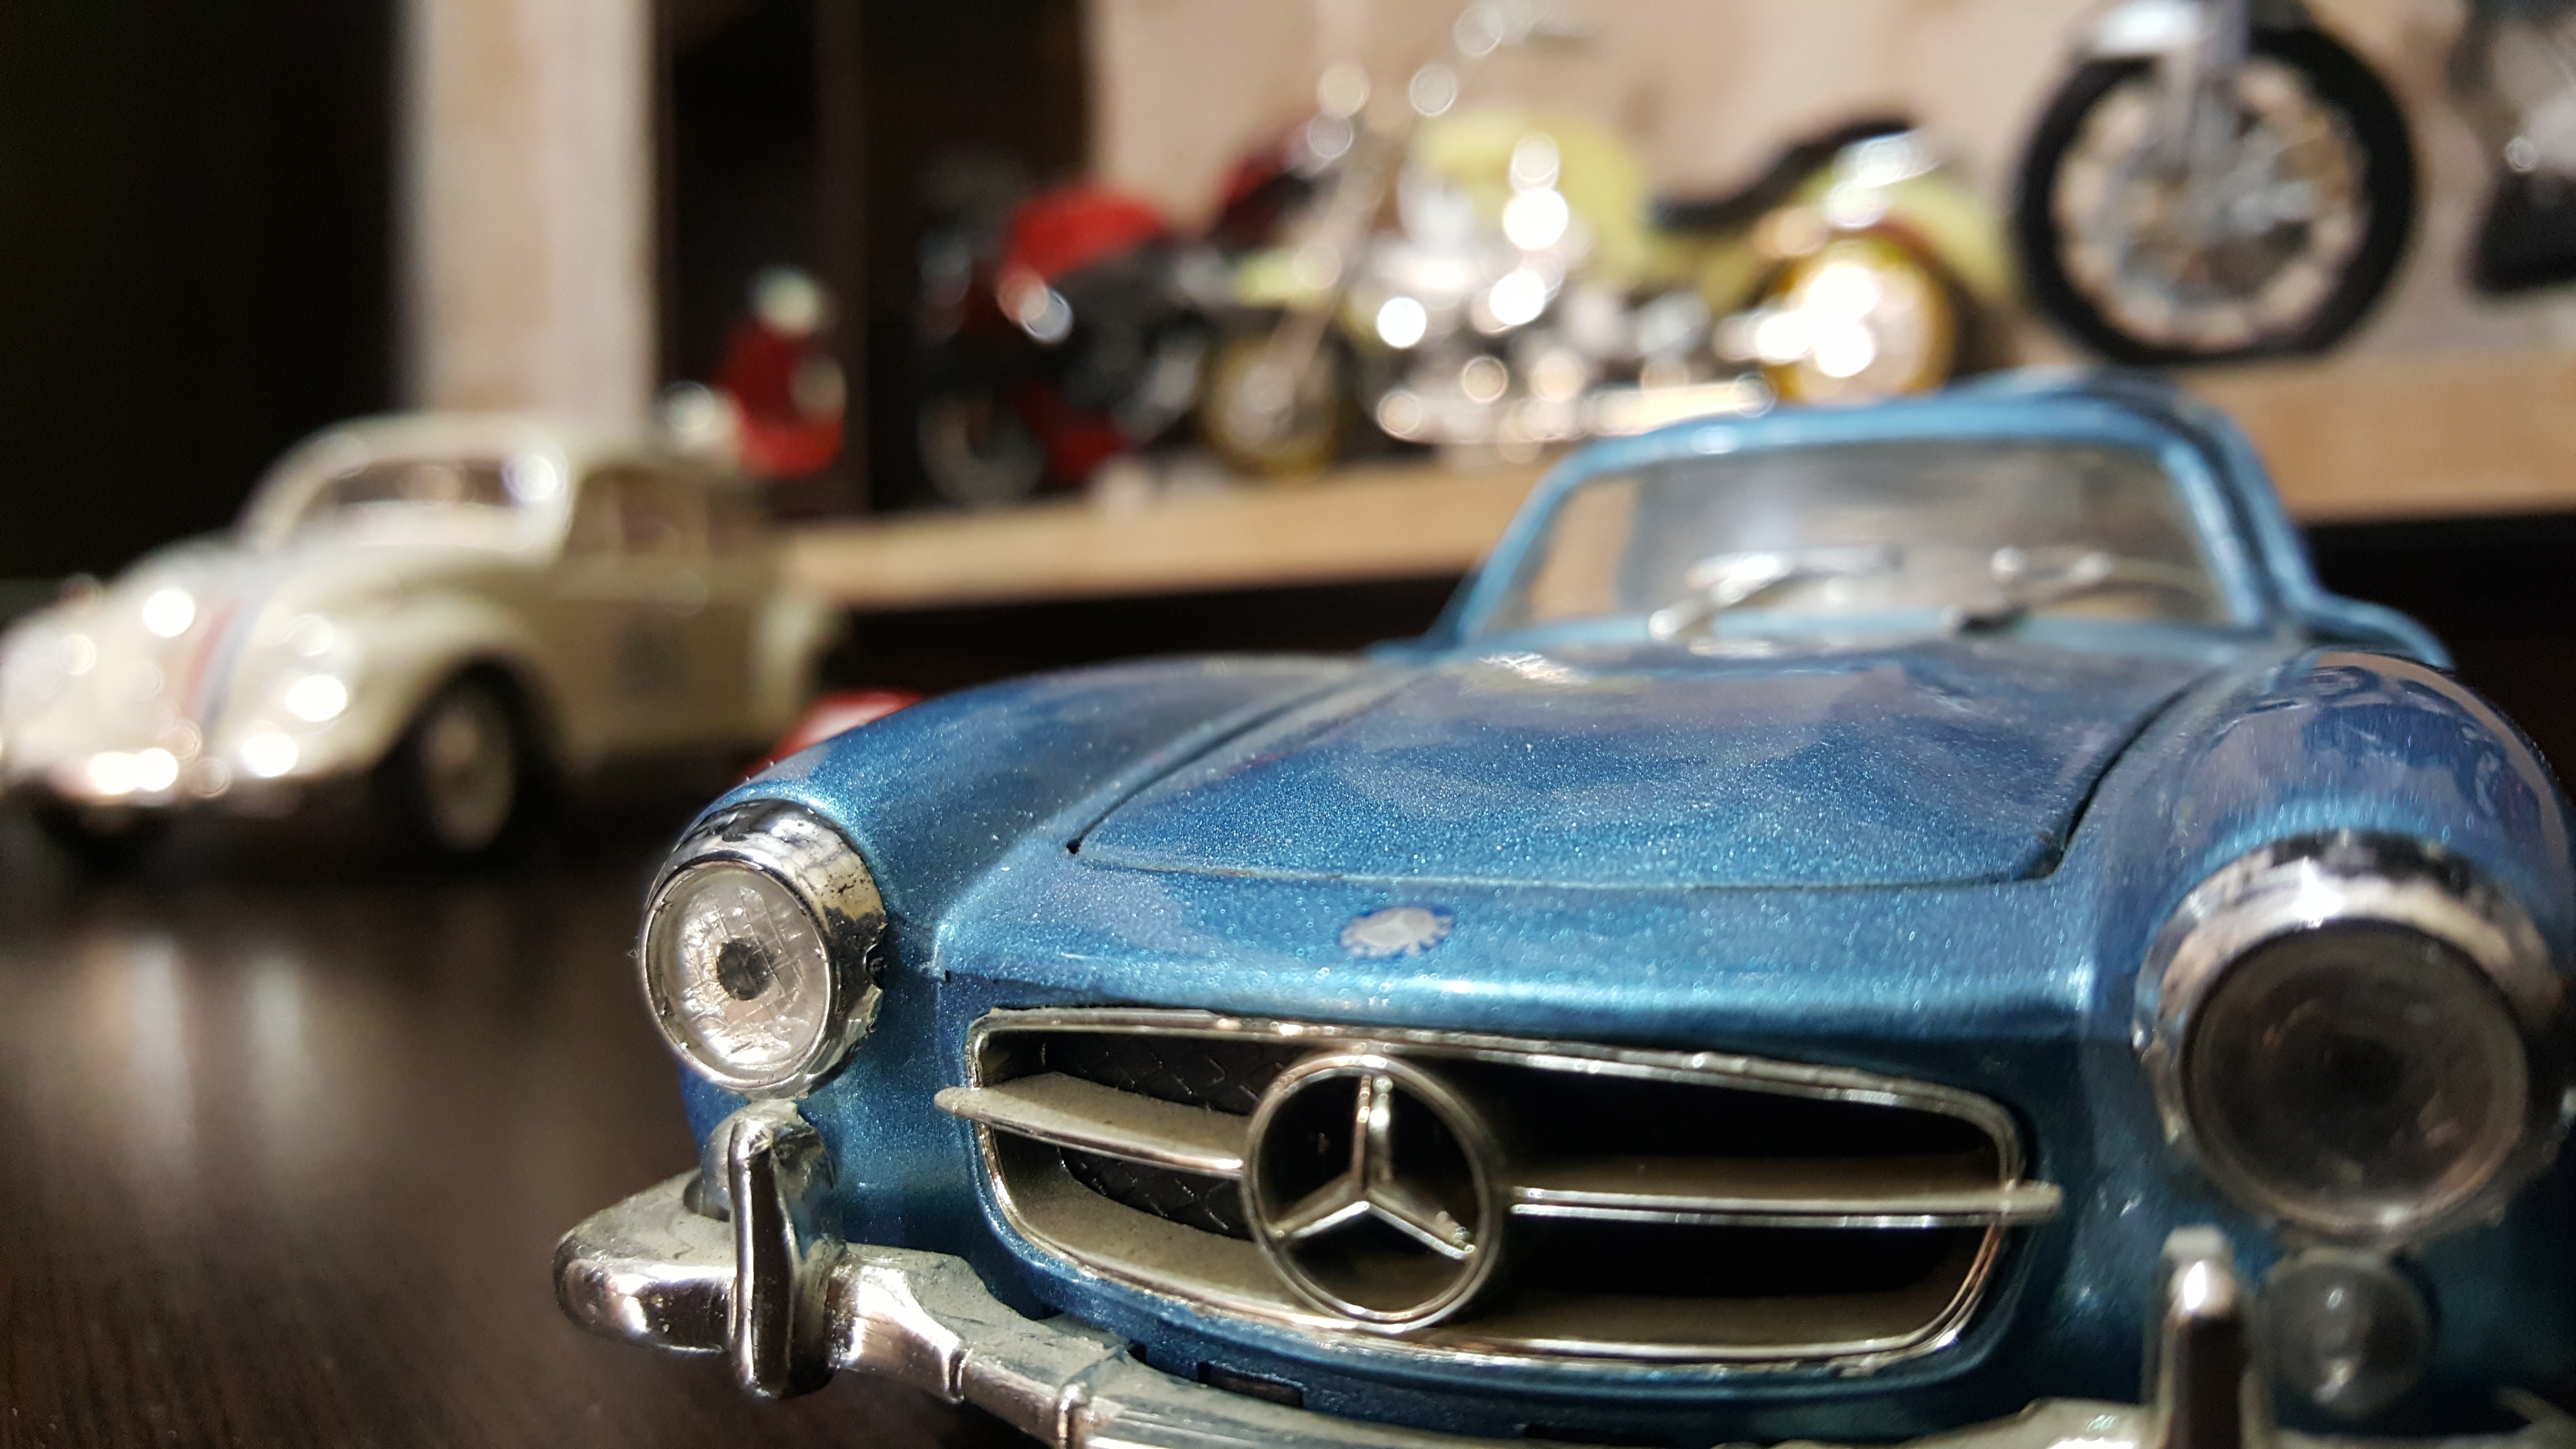
car, vehicle, sports car, vintage car, race car, supercar, mercedes benz, antique car, model car, land vehicle, automobile make, single lens reflex camera, automotive design, mercedes benz 300sl